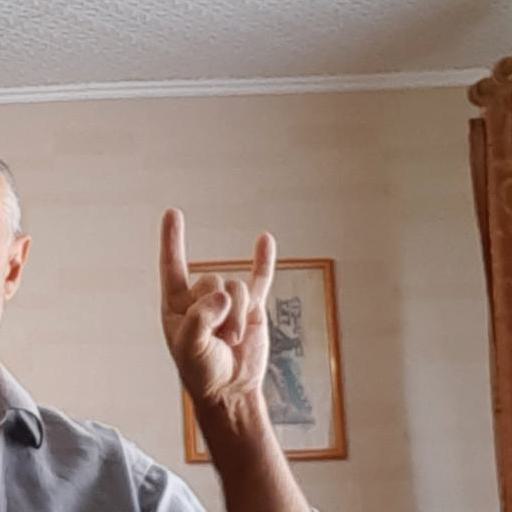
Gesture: rock